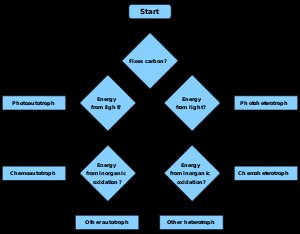
Fotoautotrofi / Flowchart
Et flowchart, der kan afgøre, om en art er autotrof, heterotrof eller en undertype.
Fotoautotrofe eller fototrofe er organismer, der har fotosyntese. Energi fra sollys og stof fra CO₂ og vand bliver omdannet til organiske stoffer, der bruges i cellernes forskellige funktioner som f.eks. stofskifte og ånding. Ud fra et økologisk perspektiv skaber de næring til alle andre former for liv. I landjordens miljøer er planterne den herskende variant, mens hav- og ferskvandsmiljøerne rummer en række af fototrofe organismer som f.eks. alger, andre protister og bakterier.